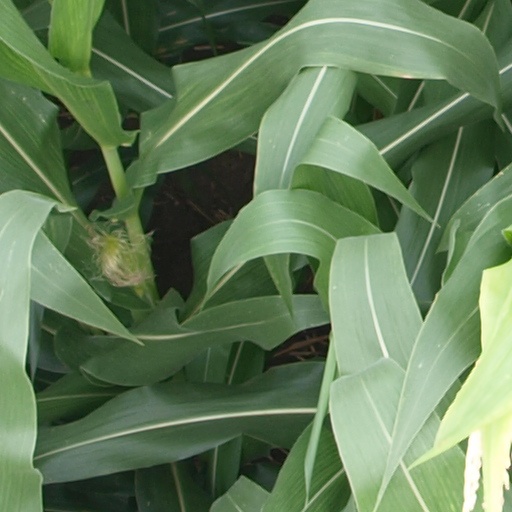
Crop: maize; corn